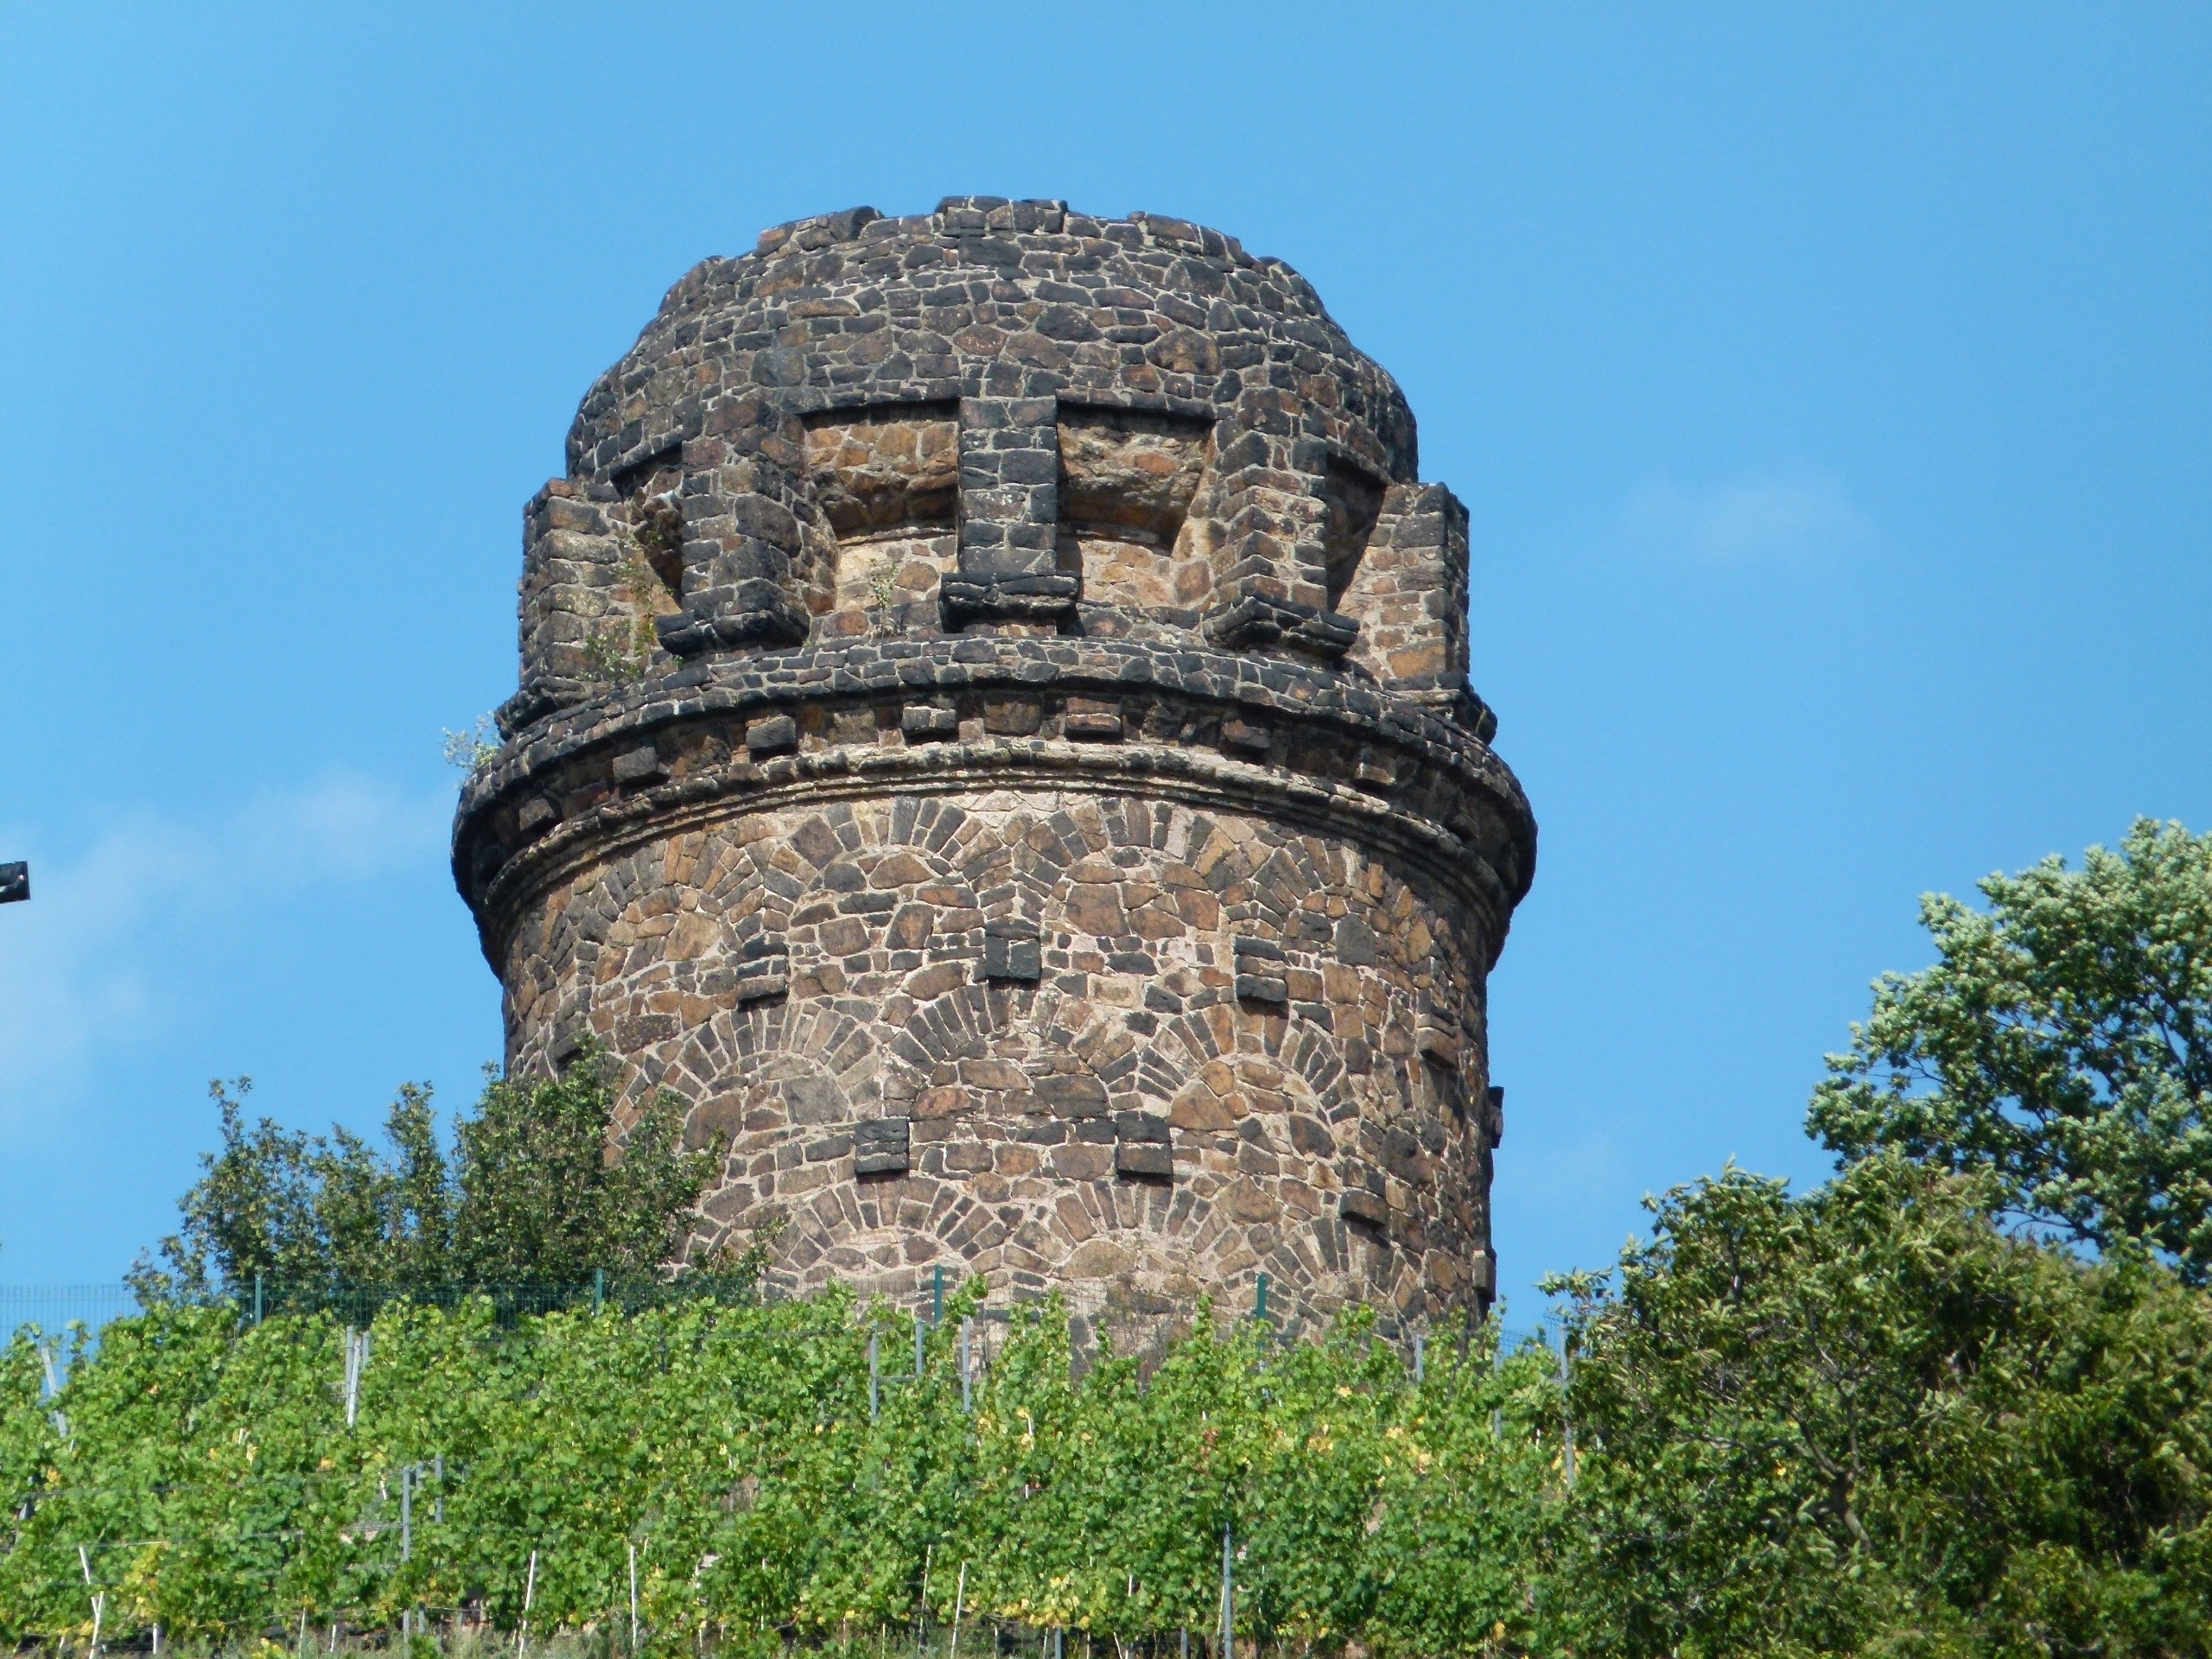
rock, building, monument, tower, castle, landmark, historic, fortification, ruins, germany, observation tower, archaeological site, cultural heritage, radebeul, historic site, ancient history, bismarck tower